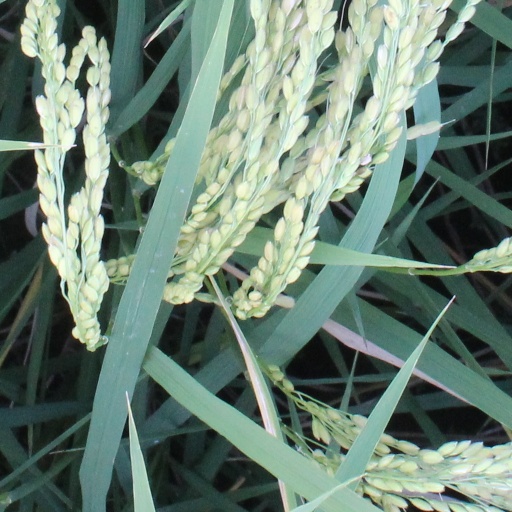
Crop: rice